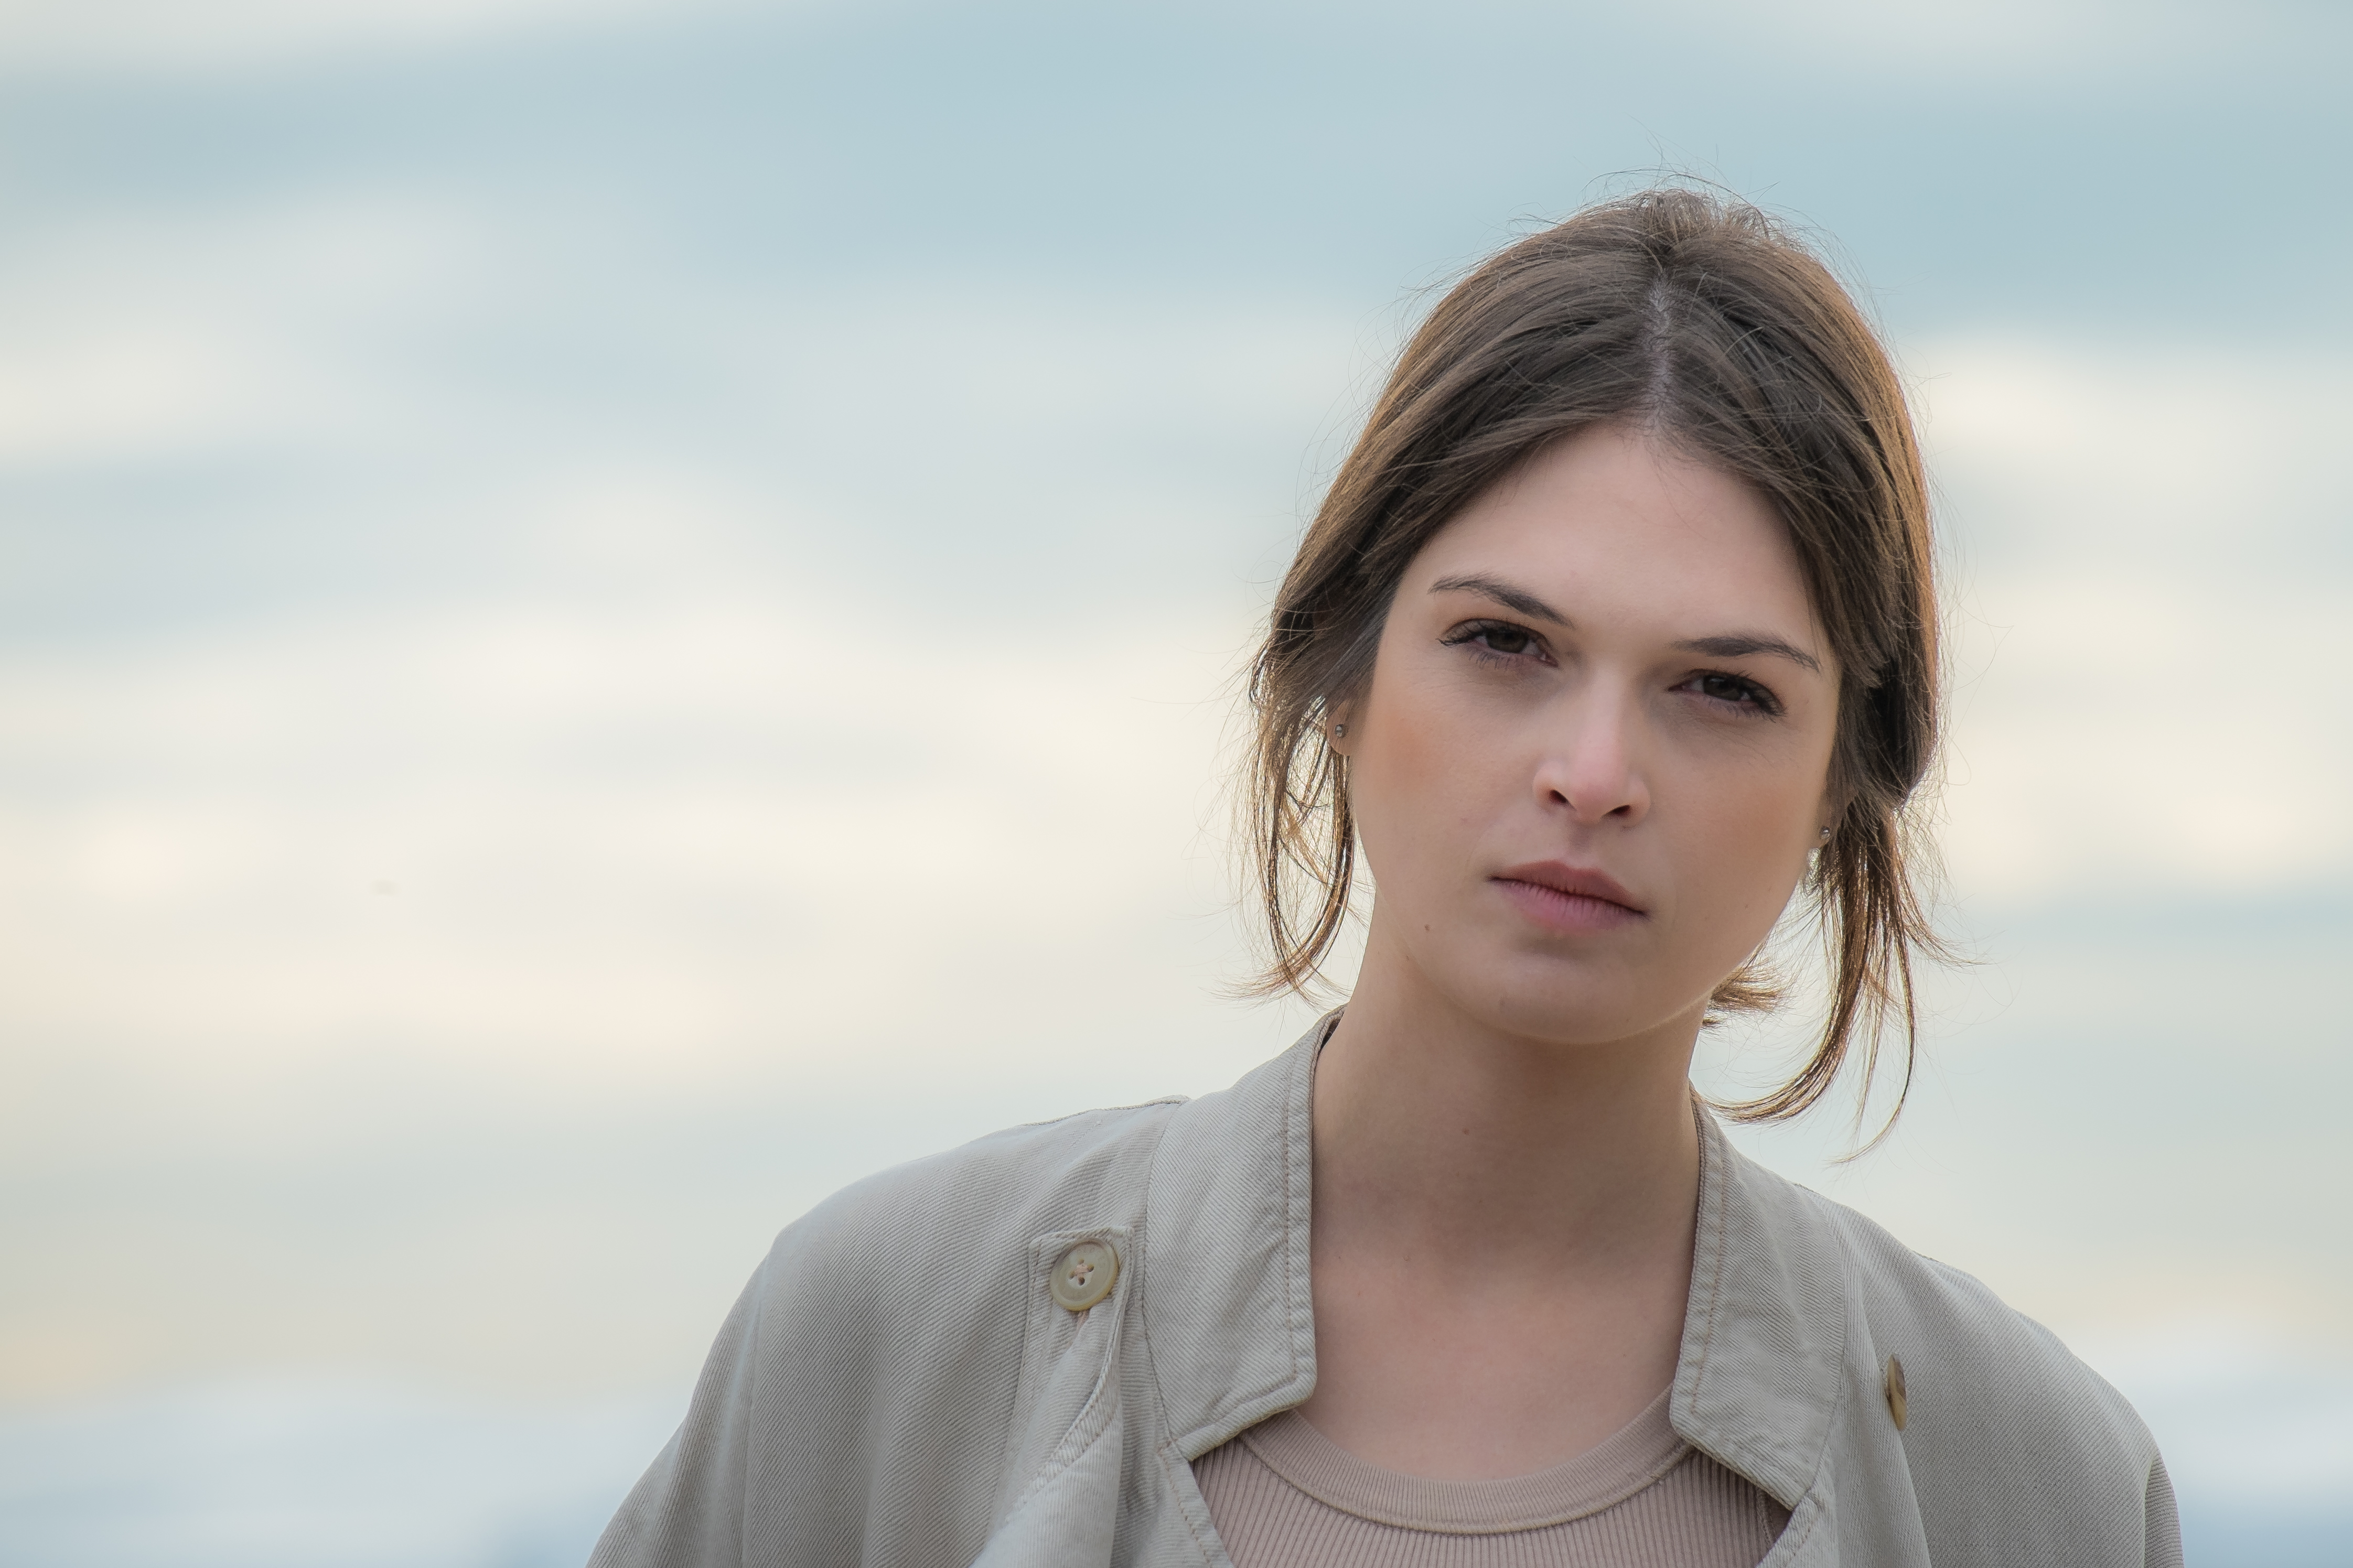
hand, person, girl, woman, hair, photography, paris, fujifilm, portrait, model, spring, sitting, facial expression, hairstyle, smile, long hair, close up, human body, face, eye, head, skin, beauty, xpro1, emotion, willyverhulst, photo shoot, brown hair, portrait photography, human positions, art model